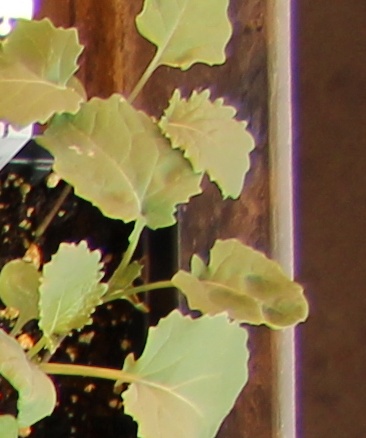
Label: Canola